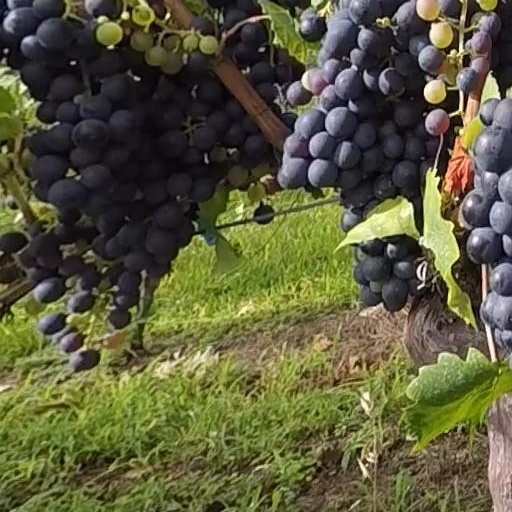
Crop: grape